1943 Football League War Cup final

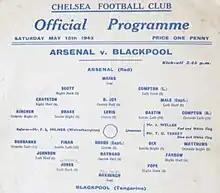
Official programme

The 1943 Football League War Cup final was an association football match contested by Arsenal and Blackpool. The match was held at Chelsea's home stadium Stamford Bridge on 15 May 1943, with Blackpool winning 4–2. According to British sportswriter Jon Henderson, it was "widely regarded as the greatest club match" of World War II.